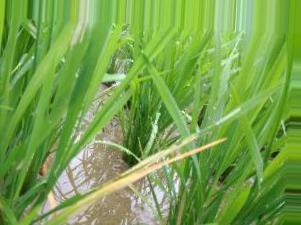
Nhãn: Tungro virus